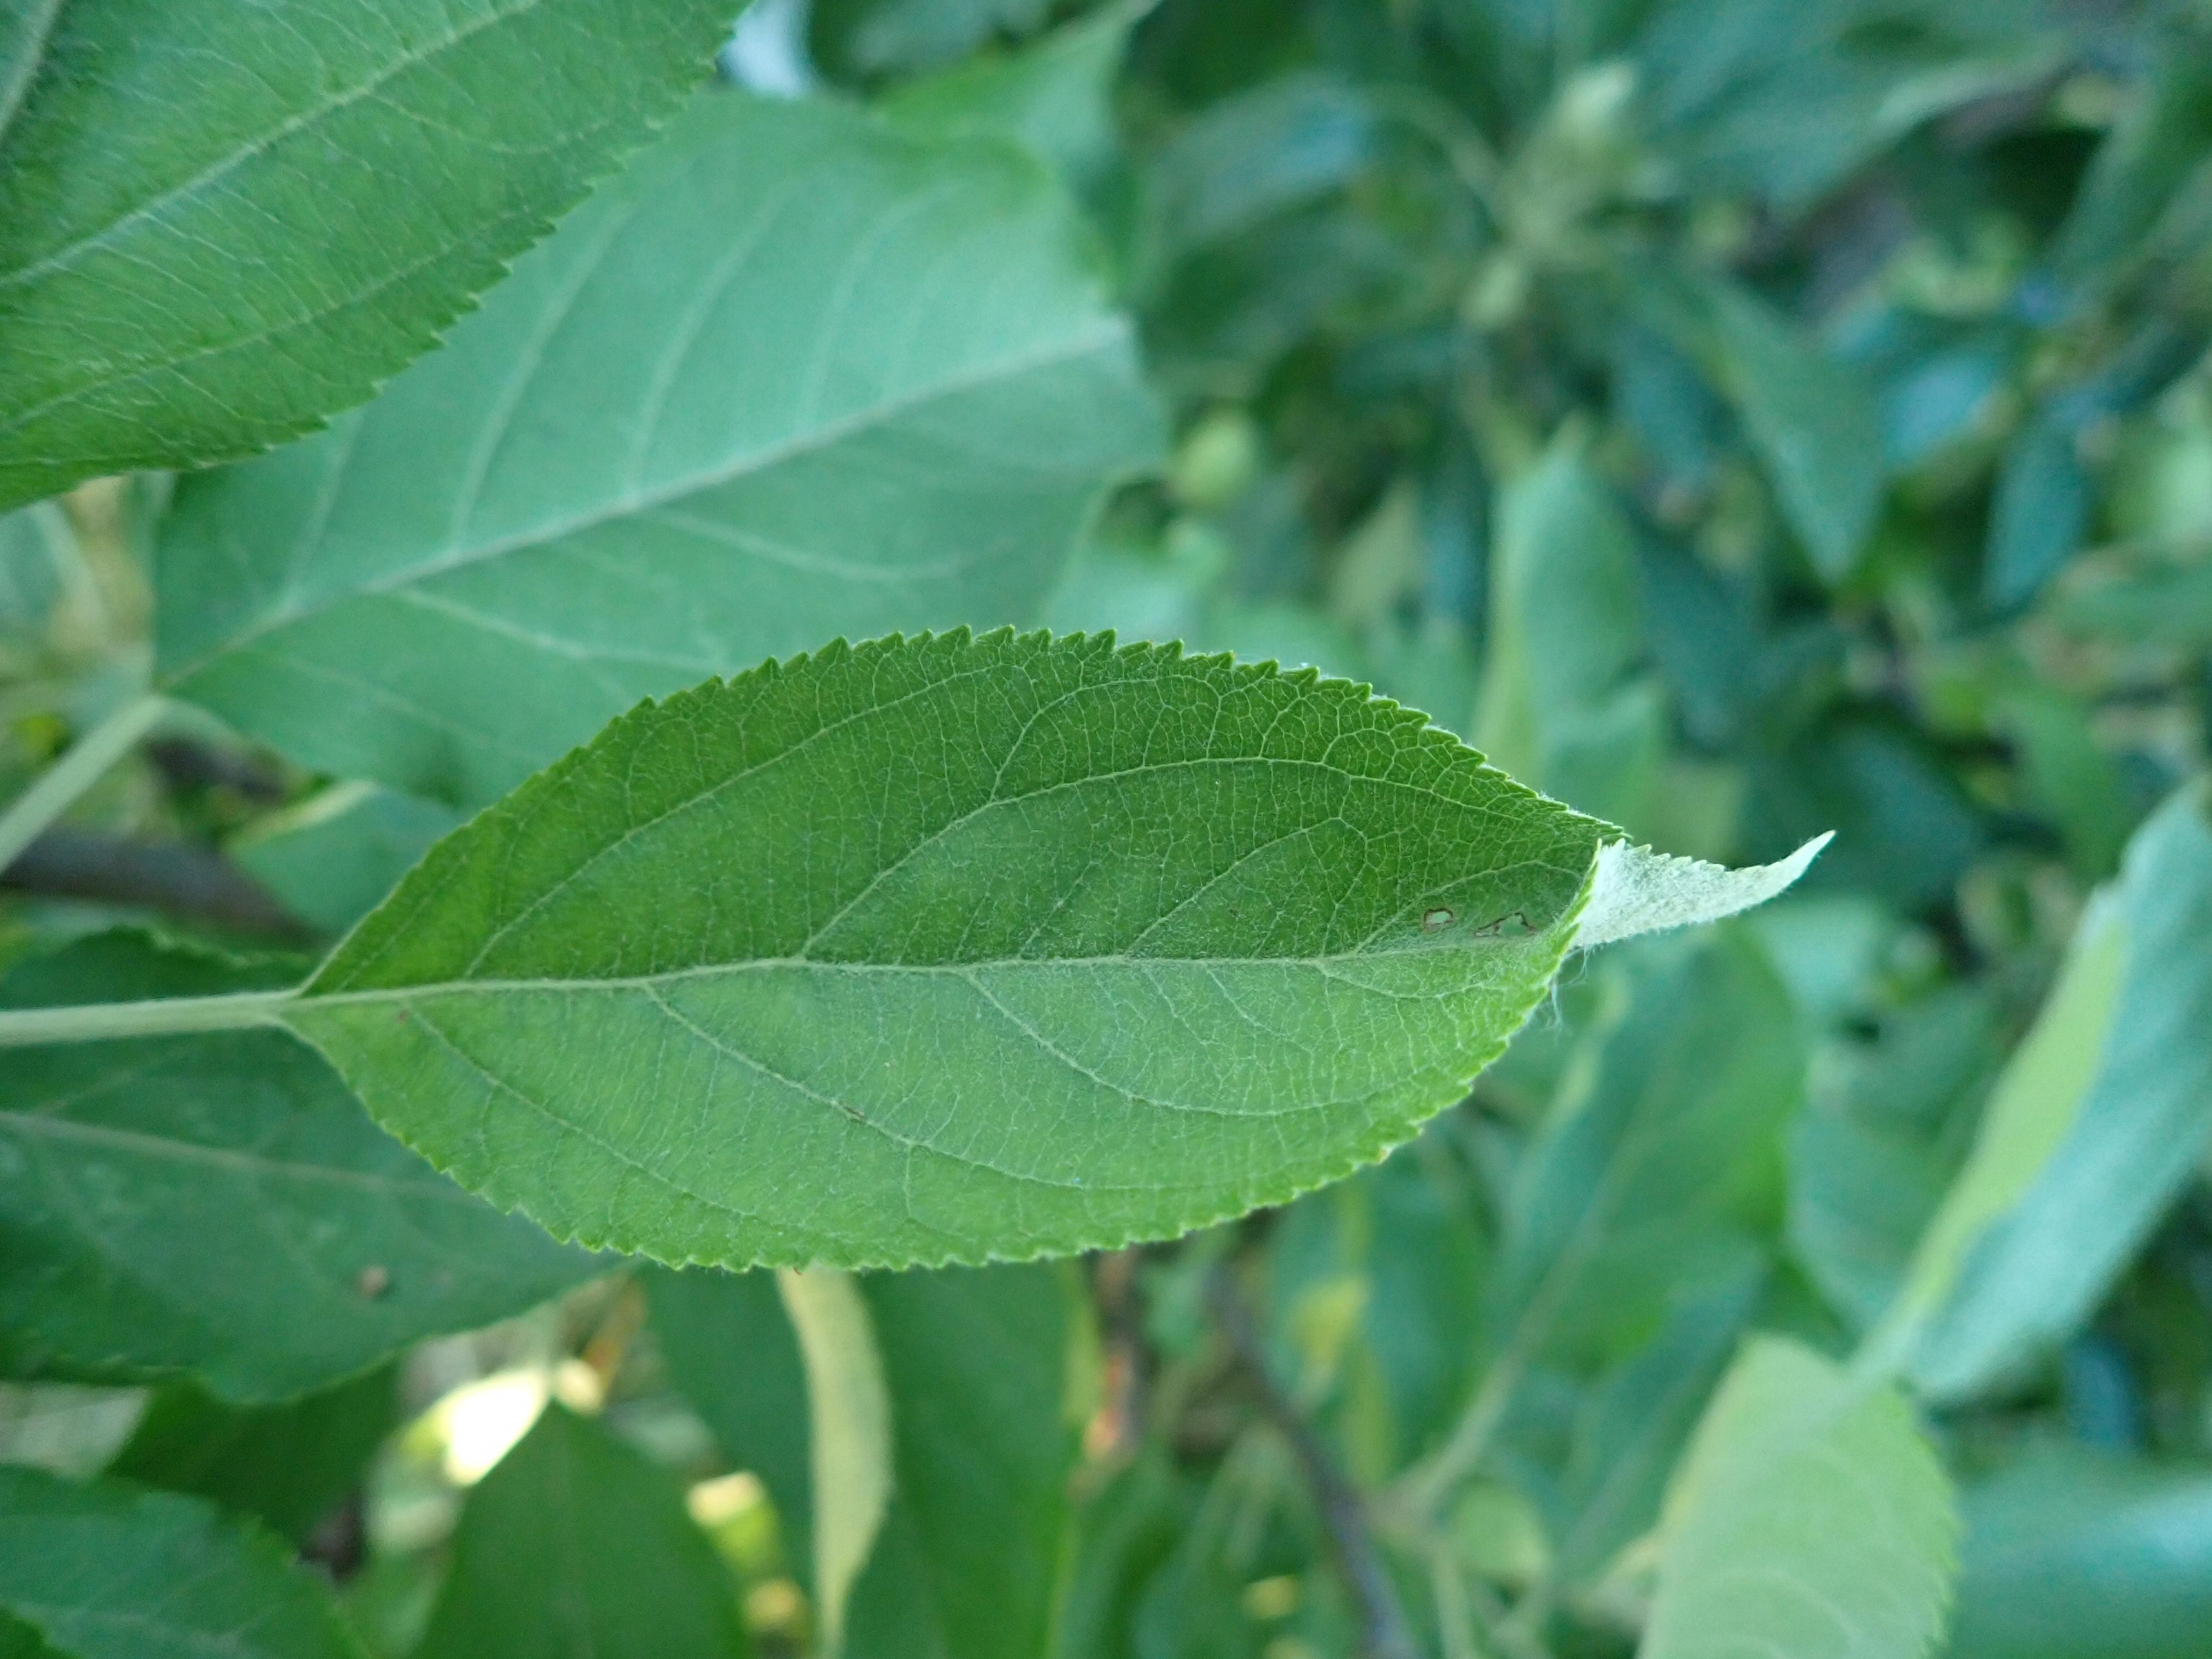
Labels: healthy